Baykar Bayraktar Akıncı

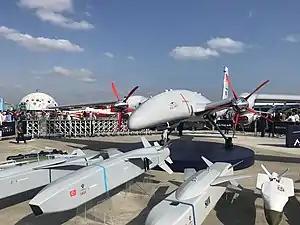
Bayraktar Akıncı at Teknofest 2019

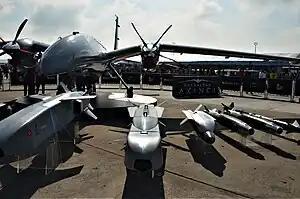
Bayraktar Akıncı at Teknofest 2019

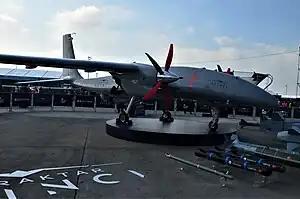
Bayraktar Akıncı at Teknofest 2019

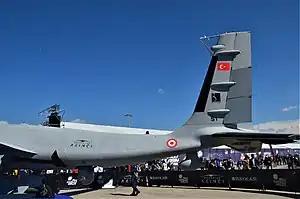
Tailfin of the Bayraktar Akıncı at Teknofest 2021

On December 31, 2024, Baykar announced delivery of Akıncı to the UAE in its official X page without any further details.